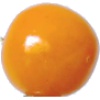
Label: Physalis 1